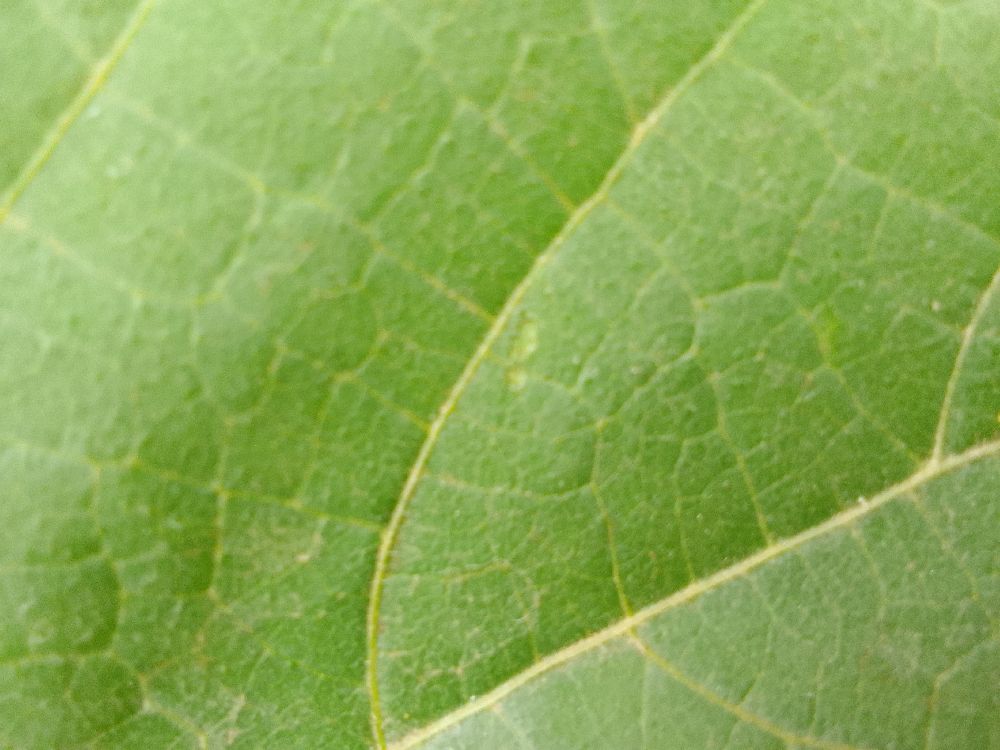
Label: healthy